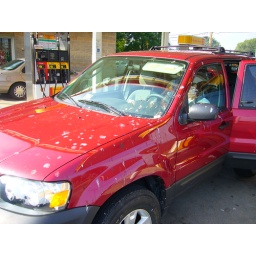
This is our rental car after sitting for one night under a tree filled with starlings. Unbelievable.